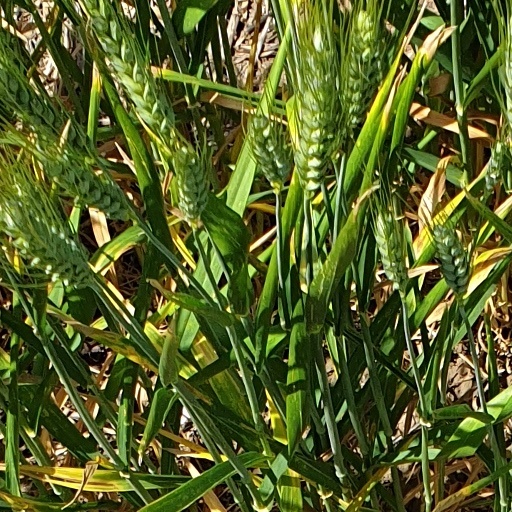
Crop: wheat